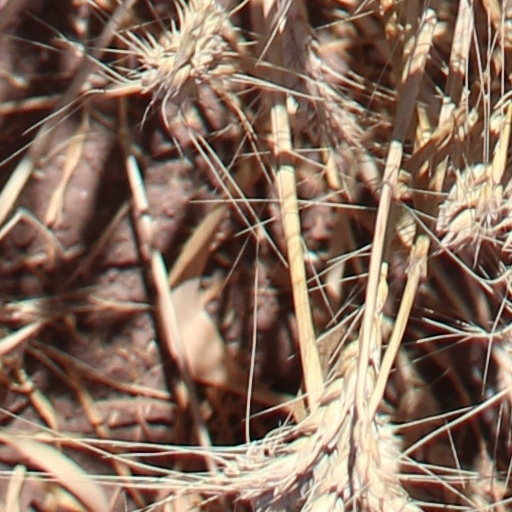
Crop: wheat